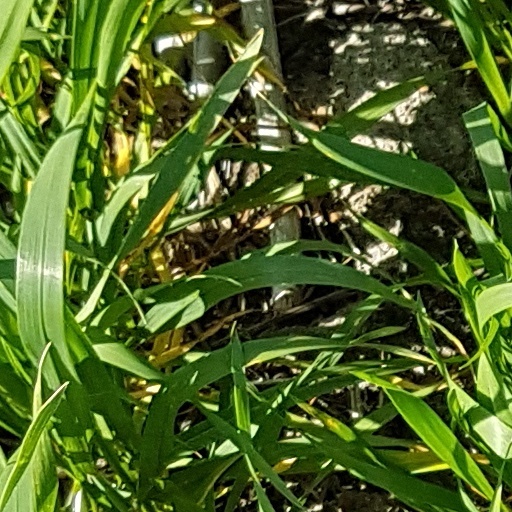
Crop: wheat